Jack Green (geologist)

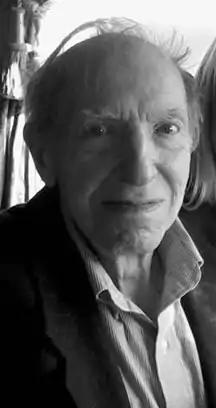
Jack Green in 2013

Jack Green (18 June 1925 – 5 September 2014) was a geologist and geology professor at California State University Long Beach. His active research covered topics such as general volcanology and economic geology, as well as mineralogy, lunar protolife, lunar volcanism, water on the Moon and astrobiology. His passion for volcanology and the Moon primarily involved trying to prove that lunar craters were volcanic rather than the results of asteroid impacts, and therefore, there would be water on the Moon which would support life. He collaborated with Urey, Shoemaker, Kuiper and others during the "Space Age" heyday, and was active in planning several conferences on remote sensing and the Moon.